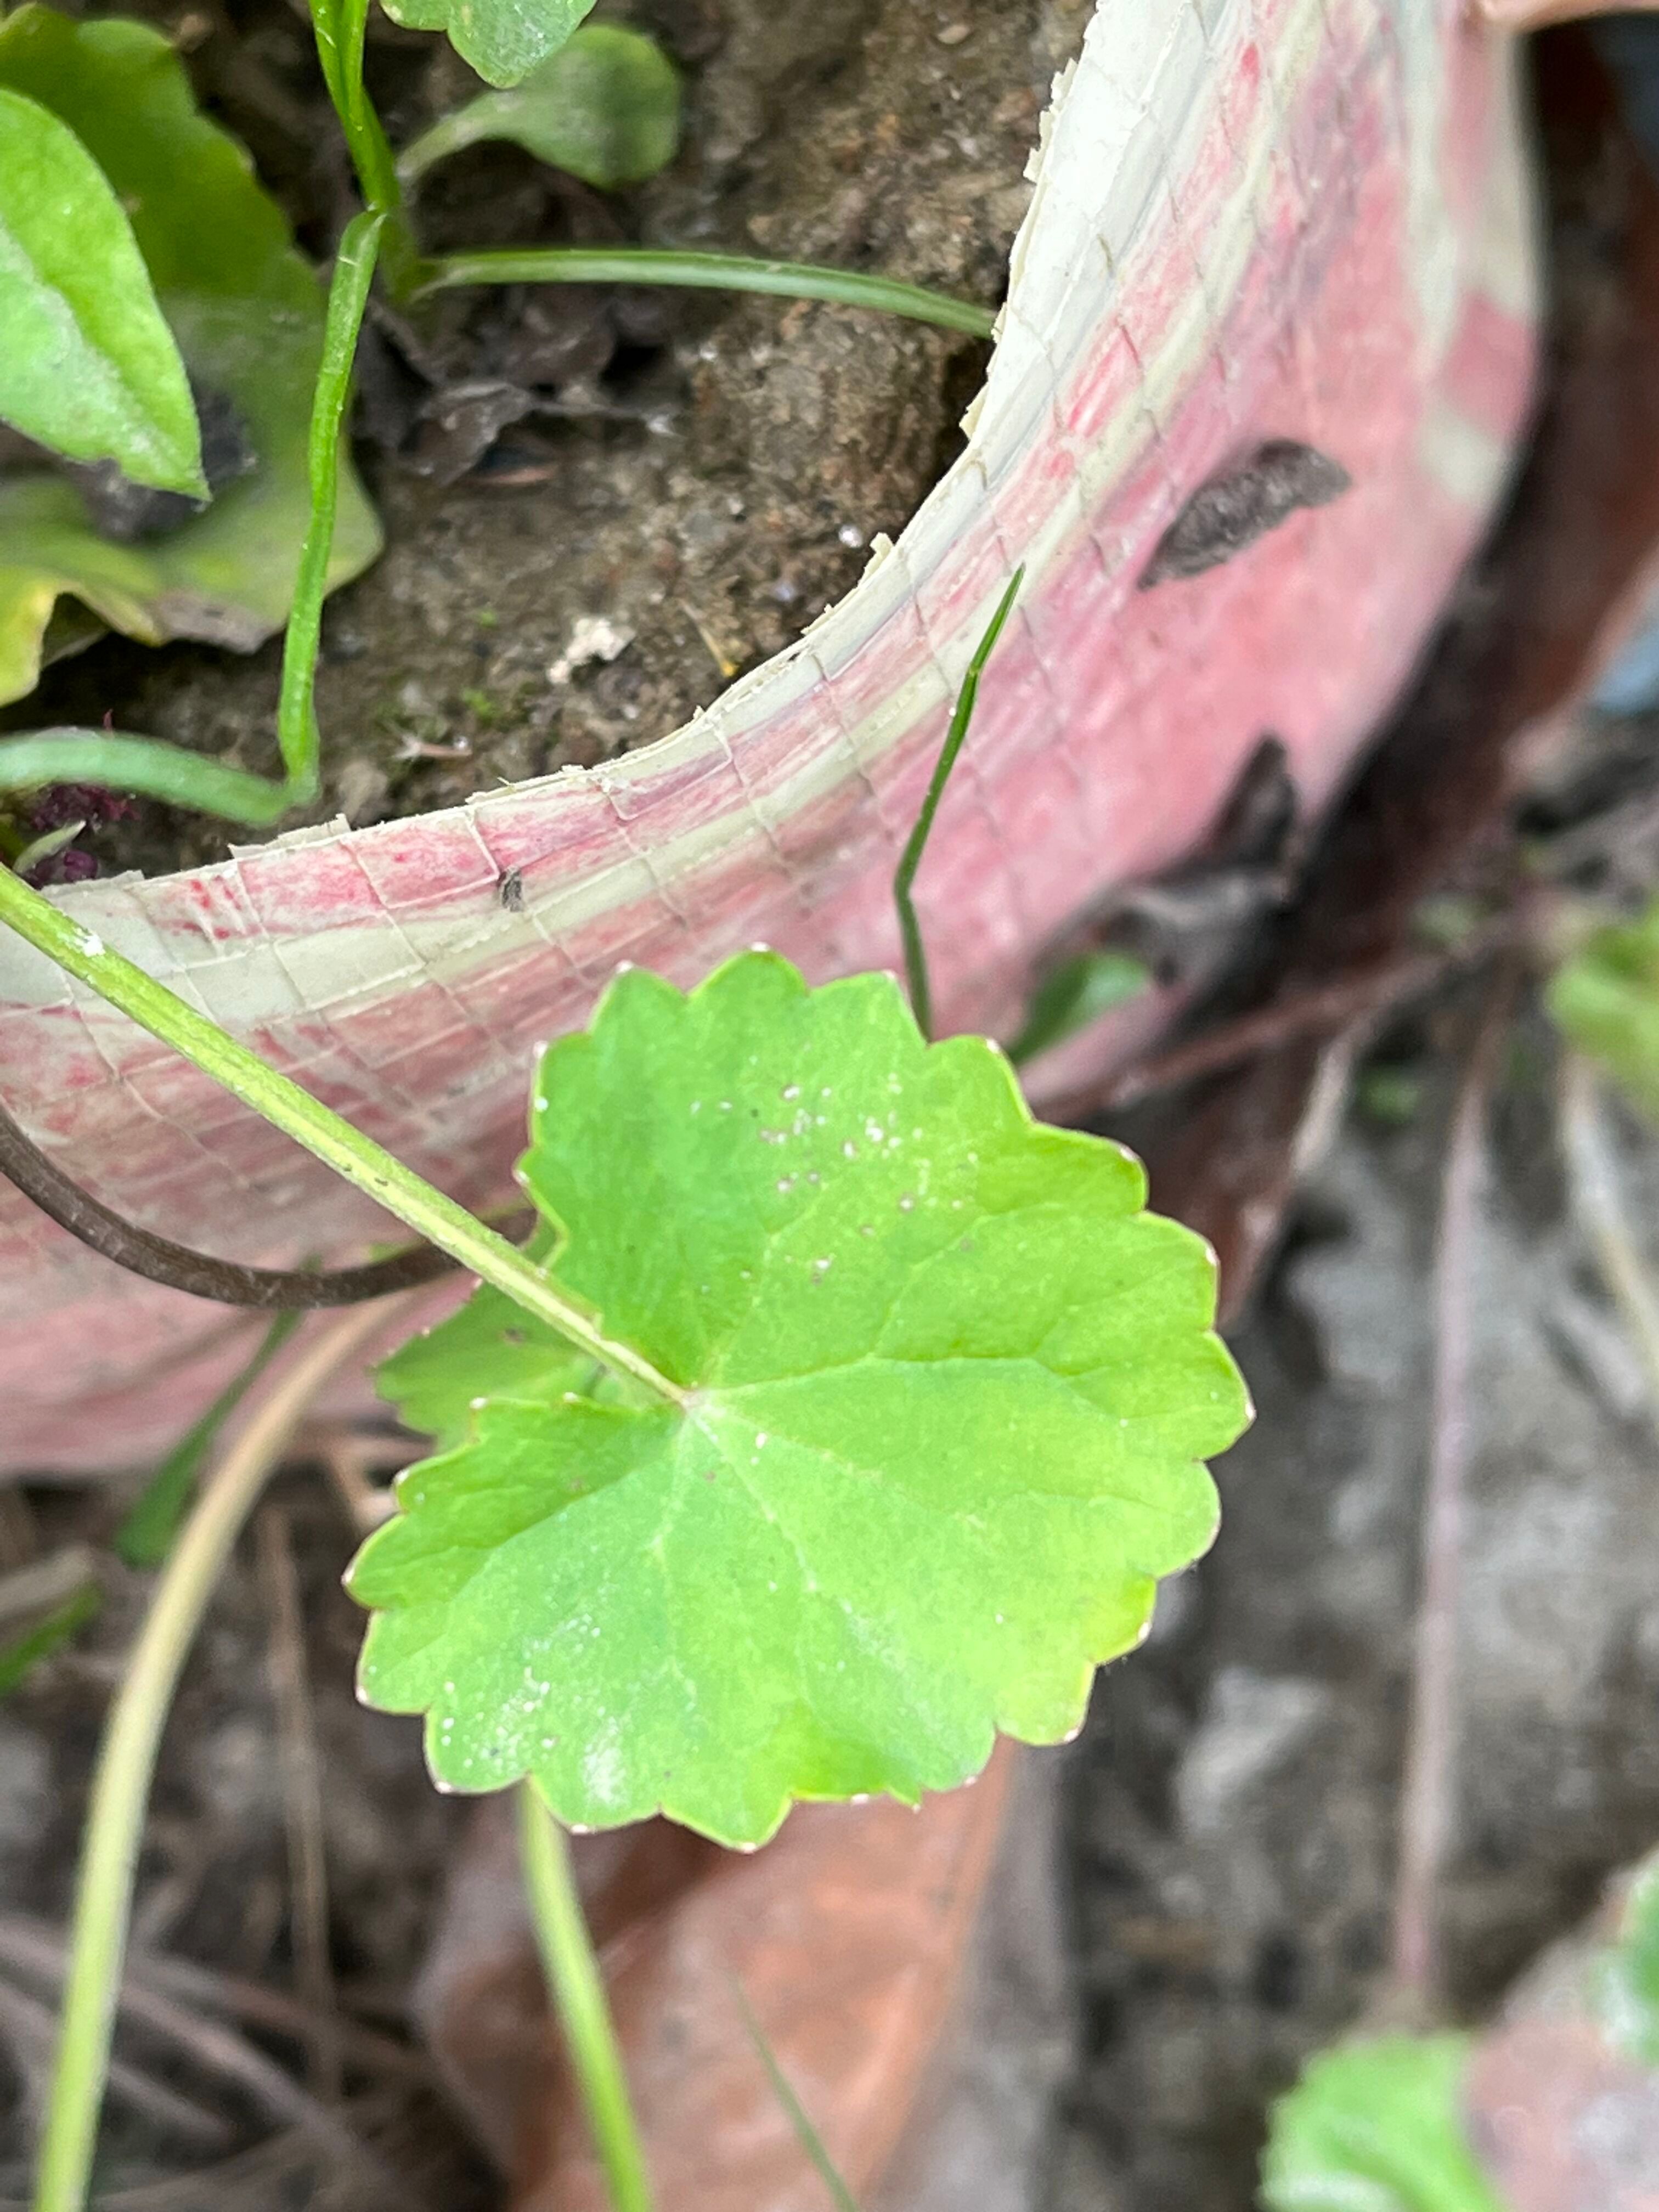
Plant species: centella-asiatica